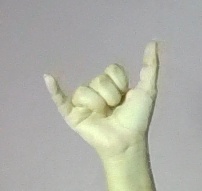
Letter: ya